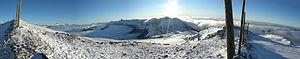
Massif du Vercors, Corrençon en Vercors (38), France - Vue panoramique depuis les pistes de ski
Villard-de-Lans [vilaʁ.də.lɑ̃] est une commune française située, géographiquement dans le massif du Vercors, administrativement dans le département de l'Isère, en région Auvergne-Rhône-Alpes et, autrefois rattachée à l'ancienne province du Dauphiné.